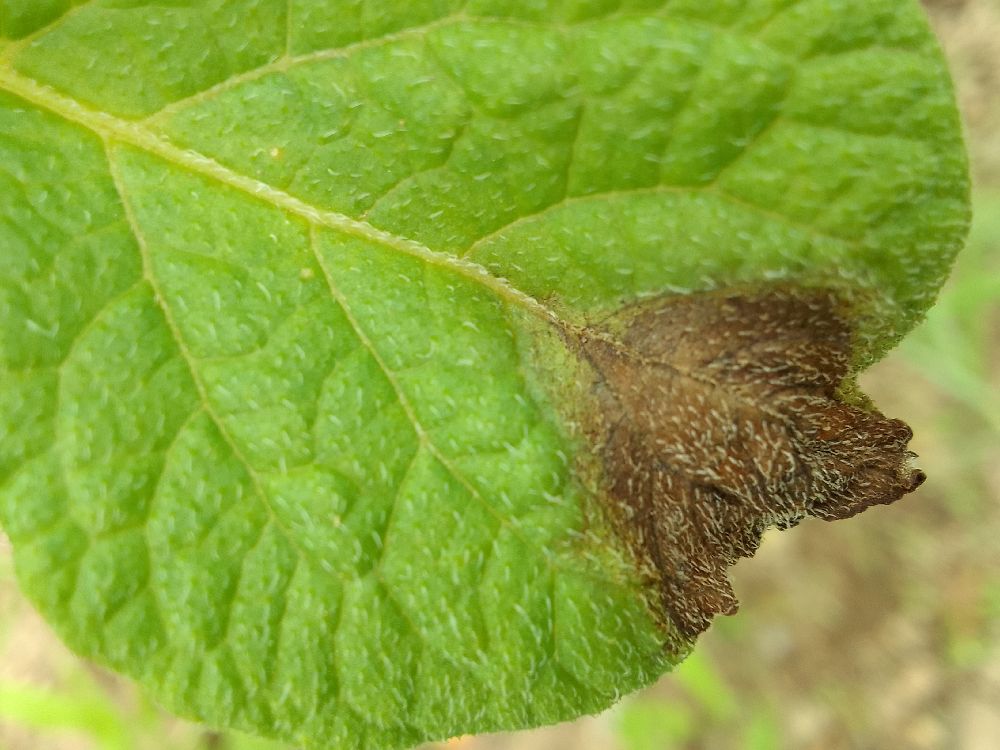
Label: Late blight